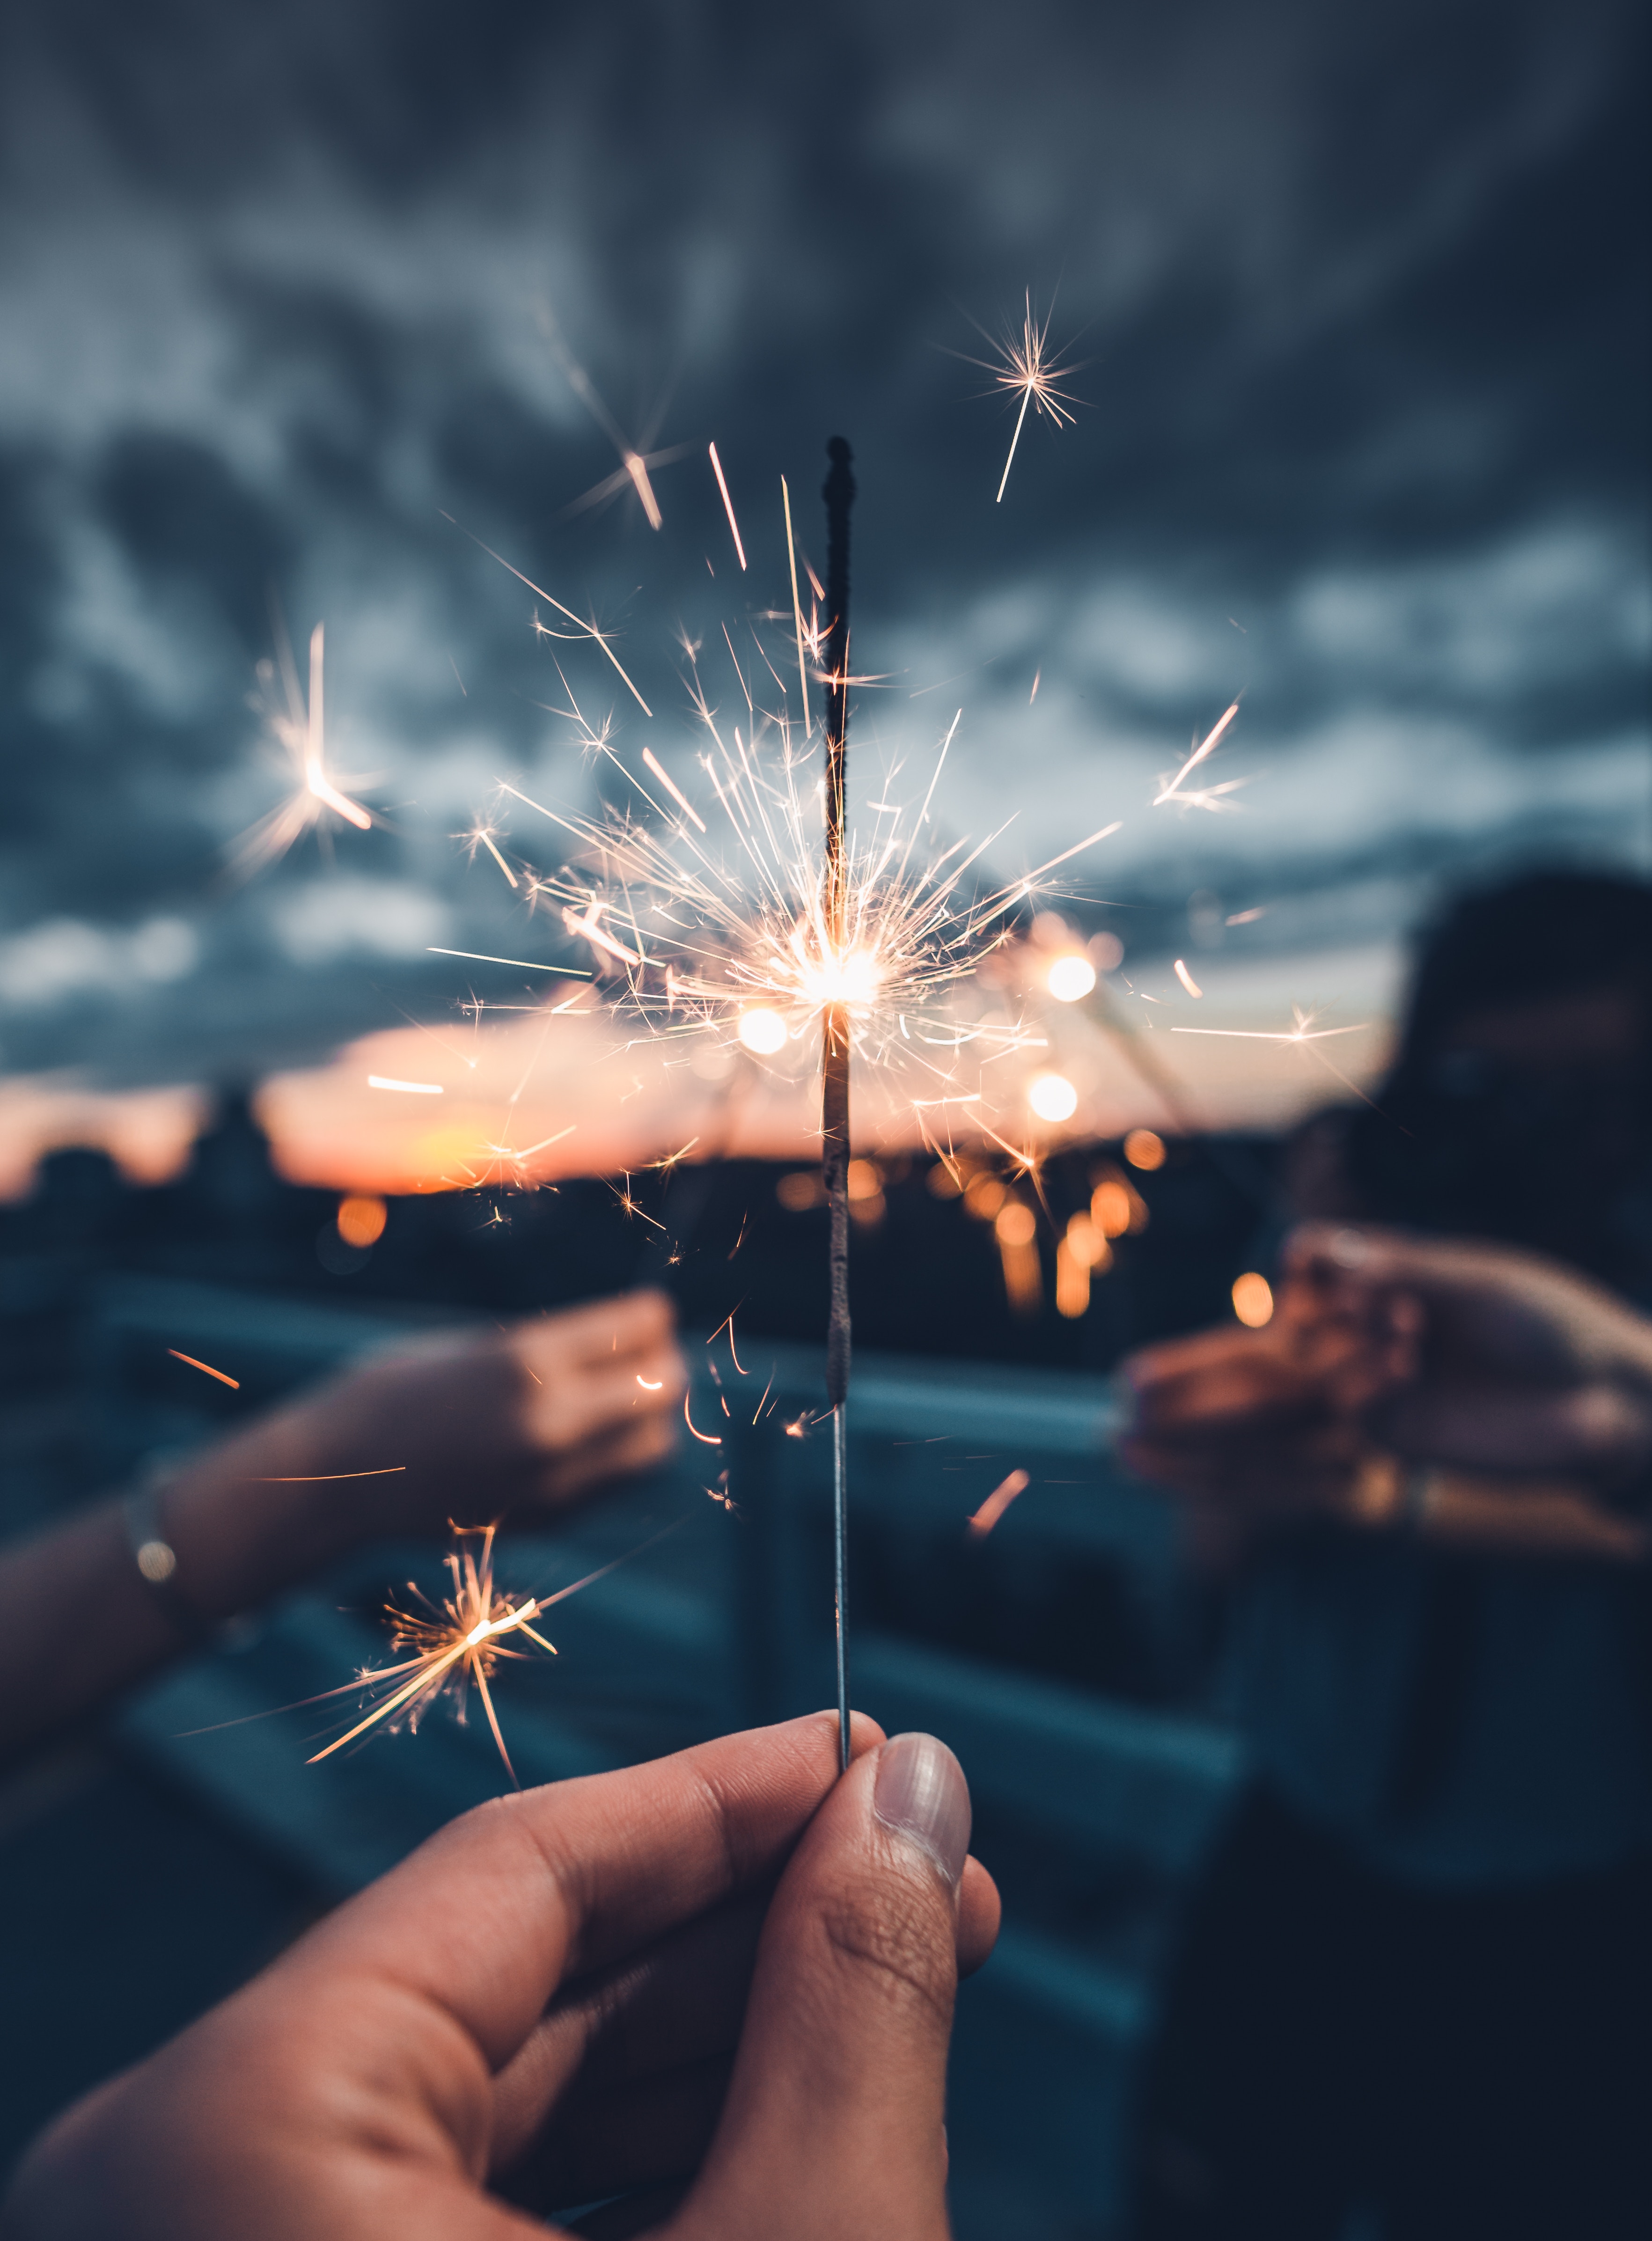
hand, sea, water, cloud, sky, reflection, space, darkness, close up, atmosphere of earth, computer wallpaper